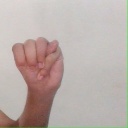
अक्षर: म